Woodlawn Vase

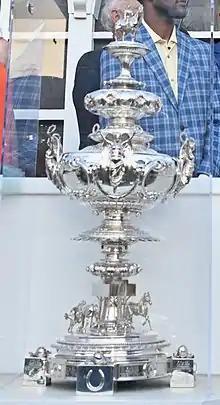
The Woodlawn Vase inside a protective case during 2022 Preakness Stakes

The Woodlawn Vase is an American trophy given annually to the winning owner of the Preakness Stakes at Pimlico Race Course in Baltimore, Maryland.